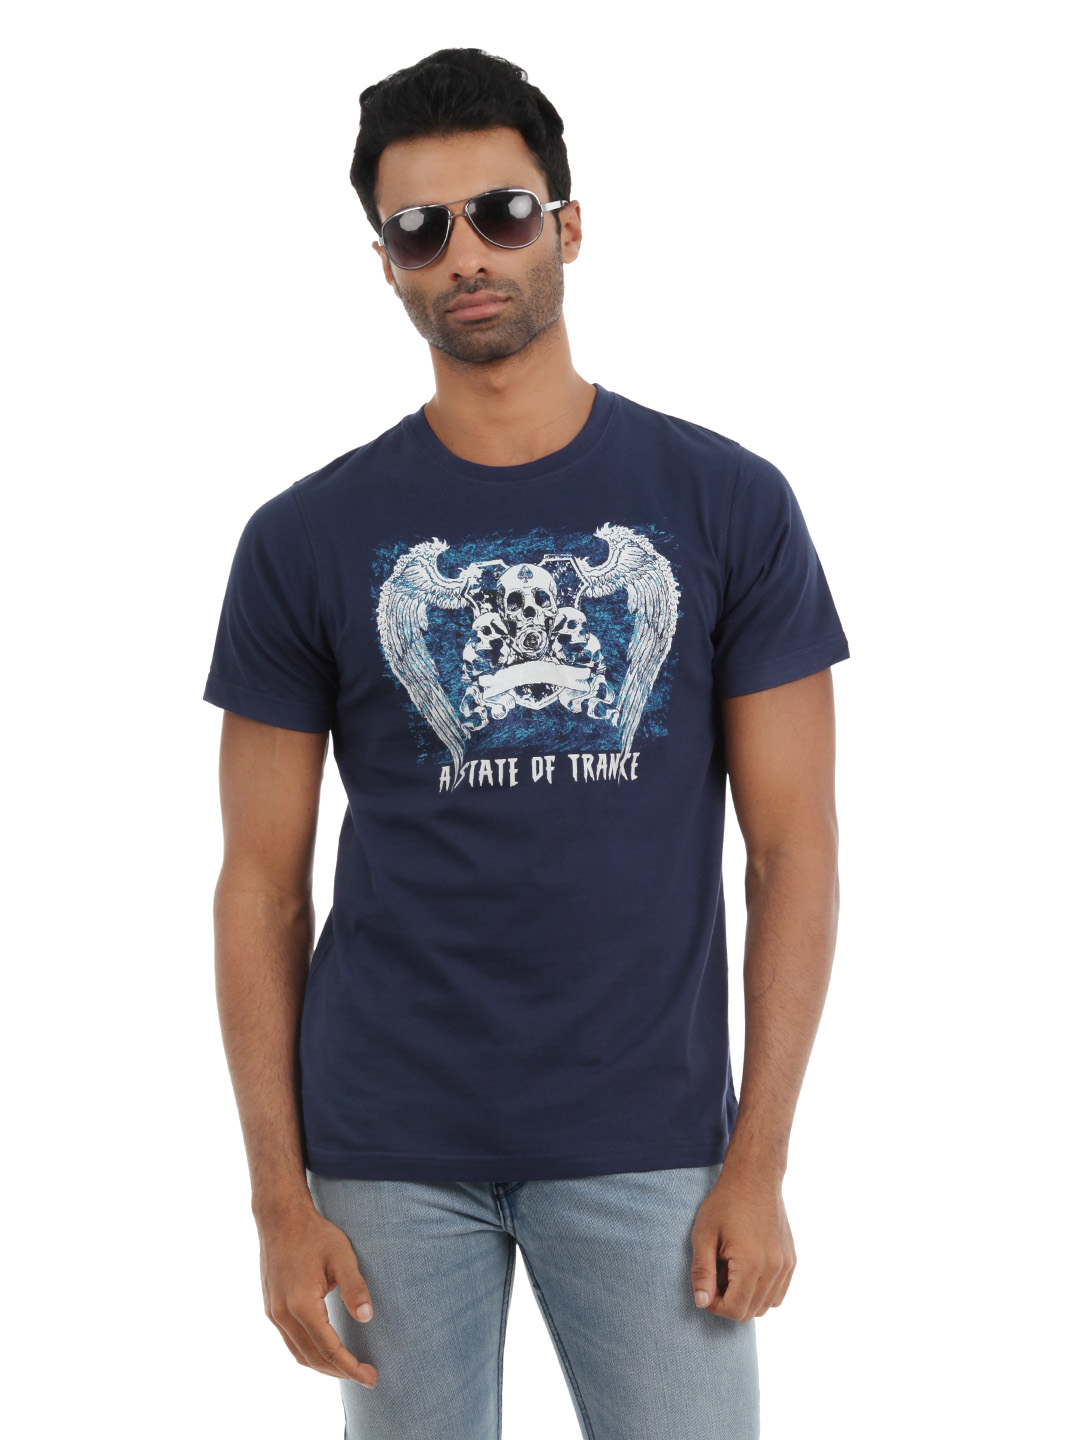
Myntra Men Blue T-shirt
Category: Apparel / Topwear / Tshirts
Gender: Men
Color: Blue
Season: Summer 2012
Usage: Casual